Siberian agriculture

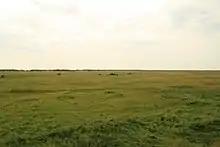
Siberian steppe in Tatarsky, Novosibirskaya Oblast

Only during the Bronze Age, with the advent of bronze scythes, were Siberians able to reach the same agricultural level as had already been achieved in many other areas of the world. This occurred with the rise of the Andronovo culture that inhabited the area between the Tobol River and the Minusinsk Basin. These peoples were sedentary wheat farmers who engaged in barter with the Chinese people to the southeast of their lands, along the periphery of what was to later become Siberia.